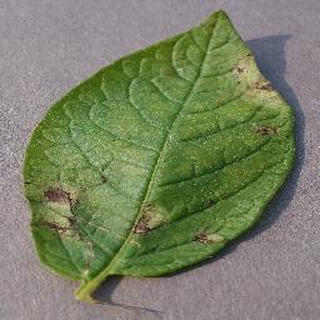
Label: potato_late_blight